1915 Singapore Mutiny

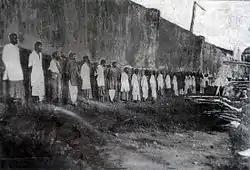
The public executions of convicted sepoy mutineers at Outram Road, Singapore,

On 23 February 1915, a Court of Inquiry, headed by Brigadier-General F. A. Hoghton, was held, at first meeting "in camera" but then in public sessions. It prepared a 450-page report dated 15 May 1915. Although extensive discord amongst both officers and men of the 5th Light Infantry was identified, the cause of the mutiny was not conclusively established. The focus of the report was on possible external German influences, plus internal regimental causes of the mutiny.